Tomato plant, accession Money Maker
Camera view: bottom (45 deg); turntable rotation: 150 degrees
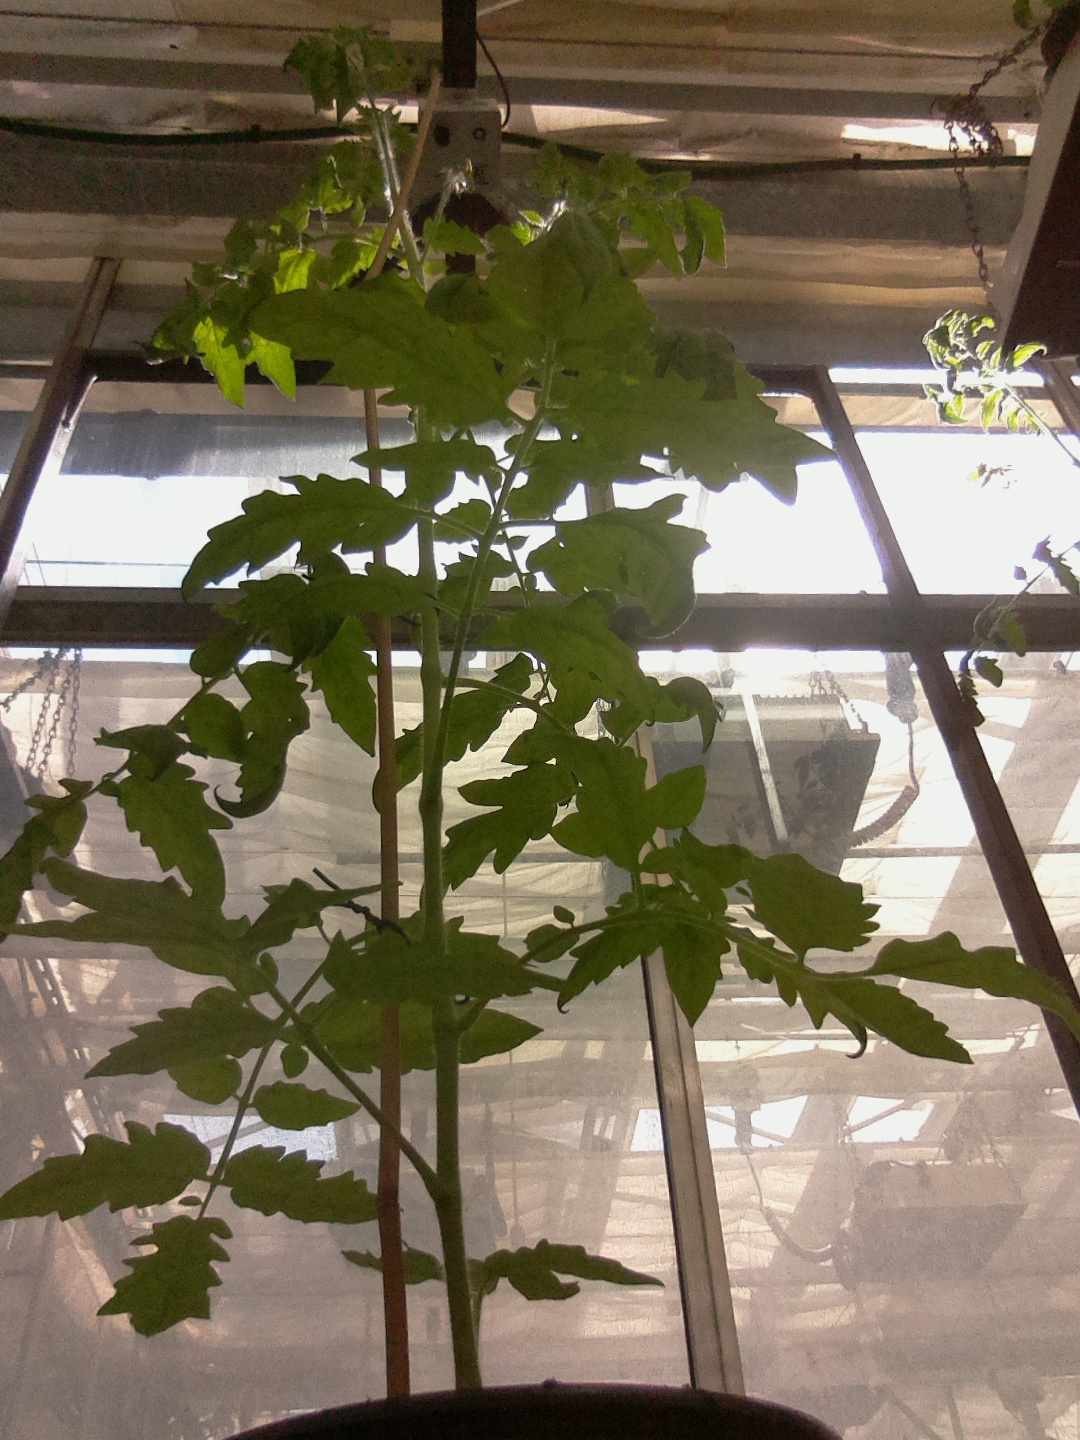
BBCH growth stage 61: 10%-20% of flowers open